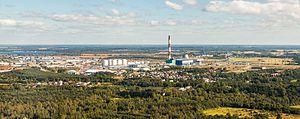
Iru est un village situé dans la Commune de Jõelähtme du Comté de Harju en Estonie.